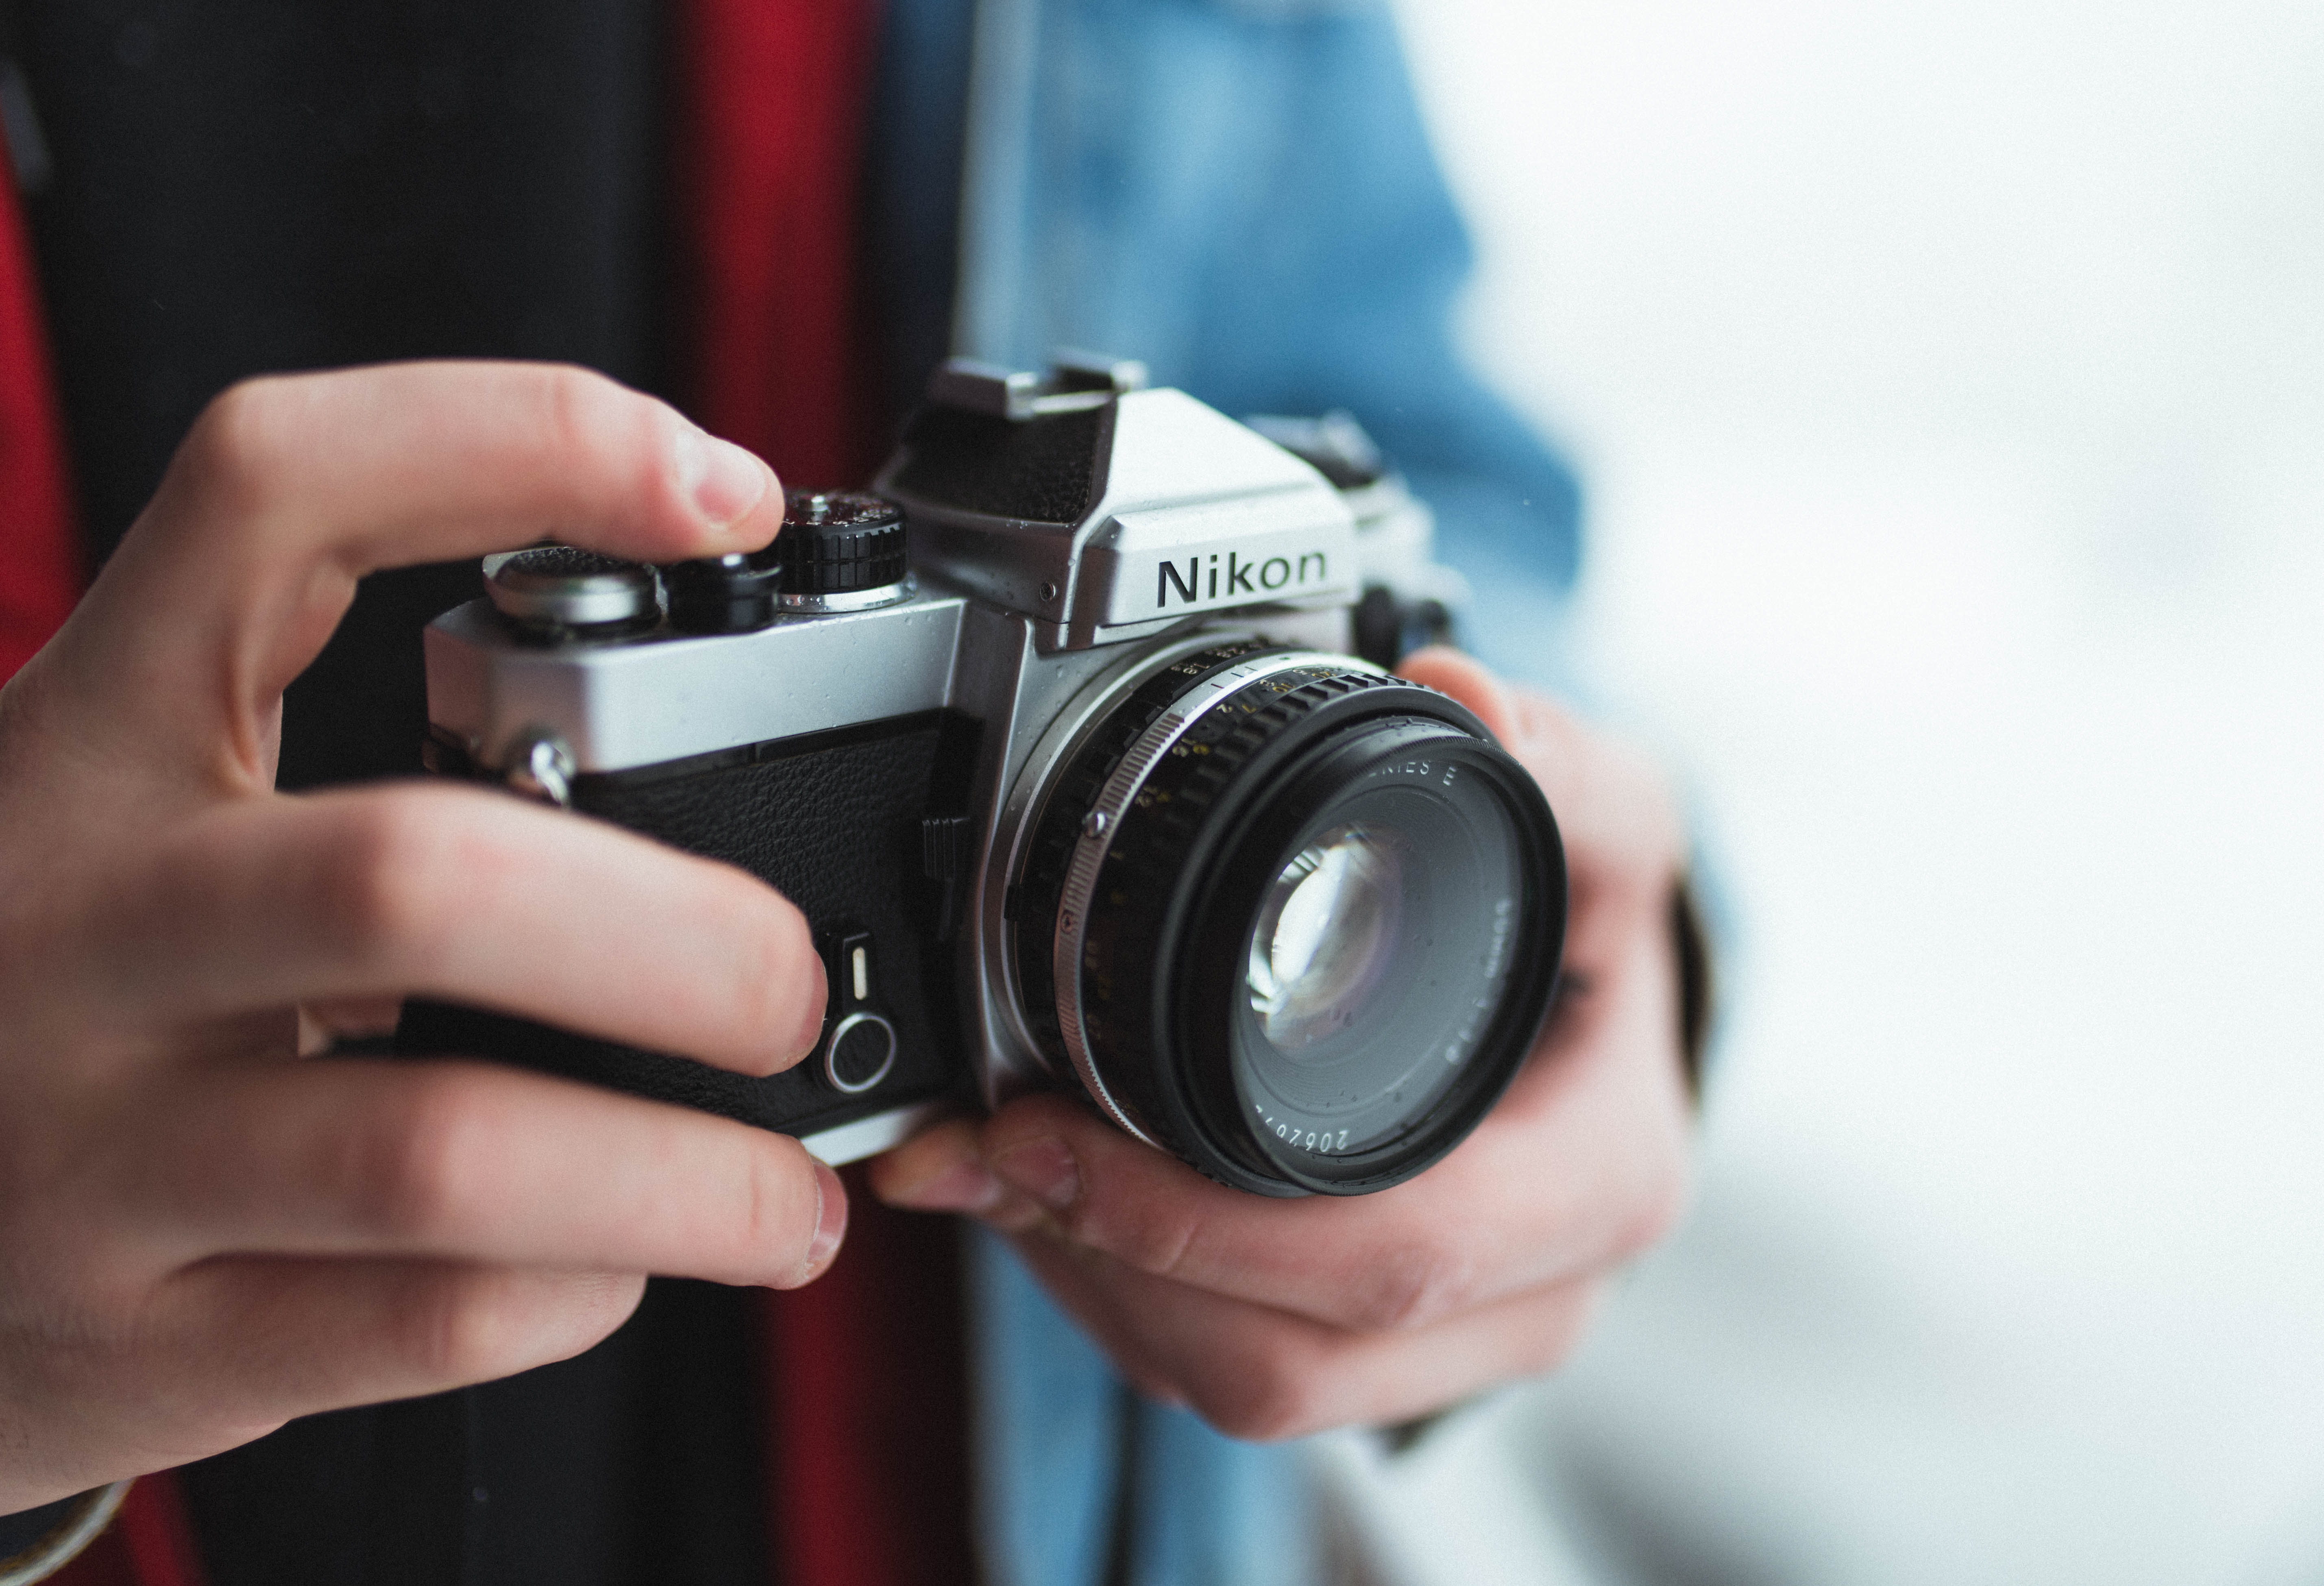
person, camera, photography, photographer, film camera, nikon, close up, reflex camera, digital camera, photograph, camera lens, cinematographer, digital slr, single lens reflex camera, cameras optics, mirrorless interchangeable lens camera, camera operator